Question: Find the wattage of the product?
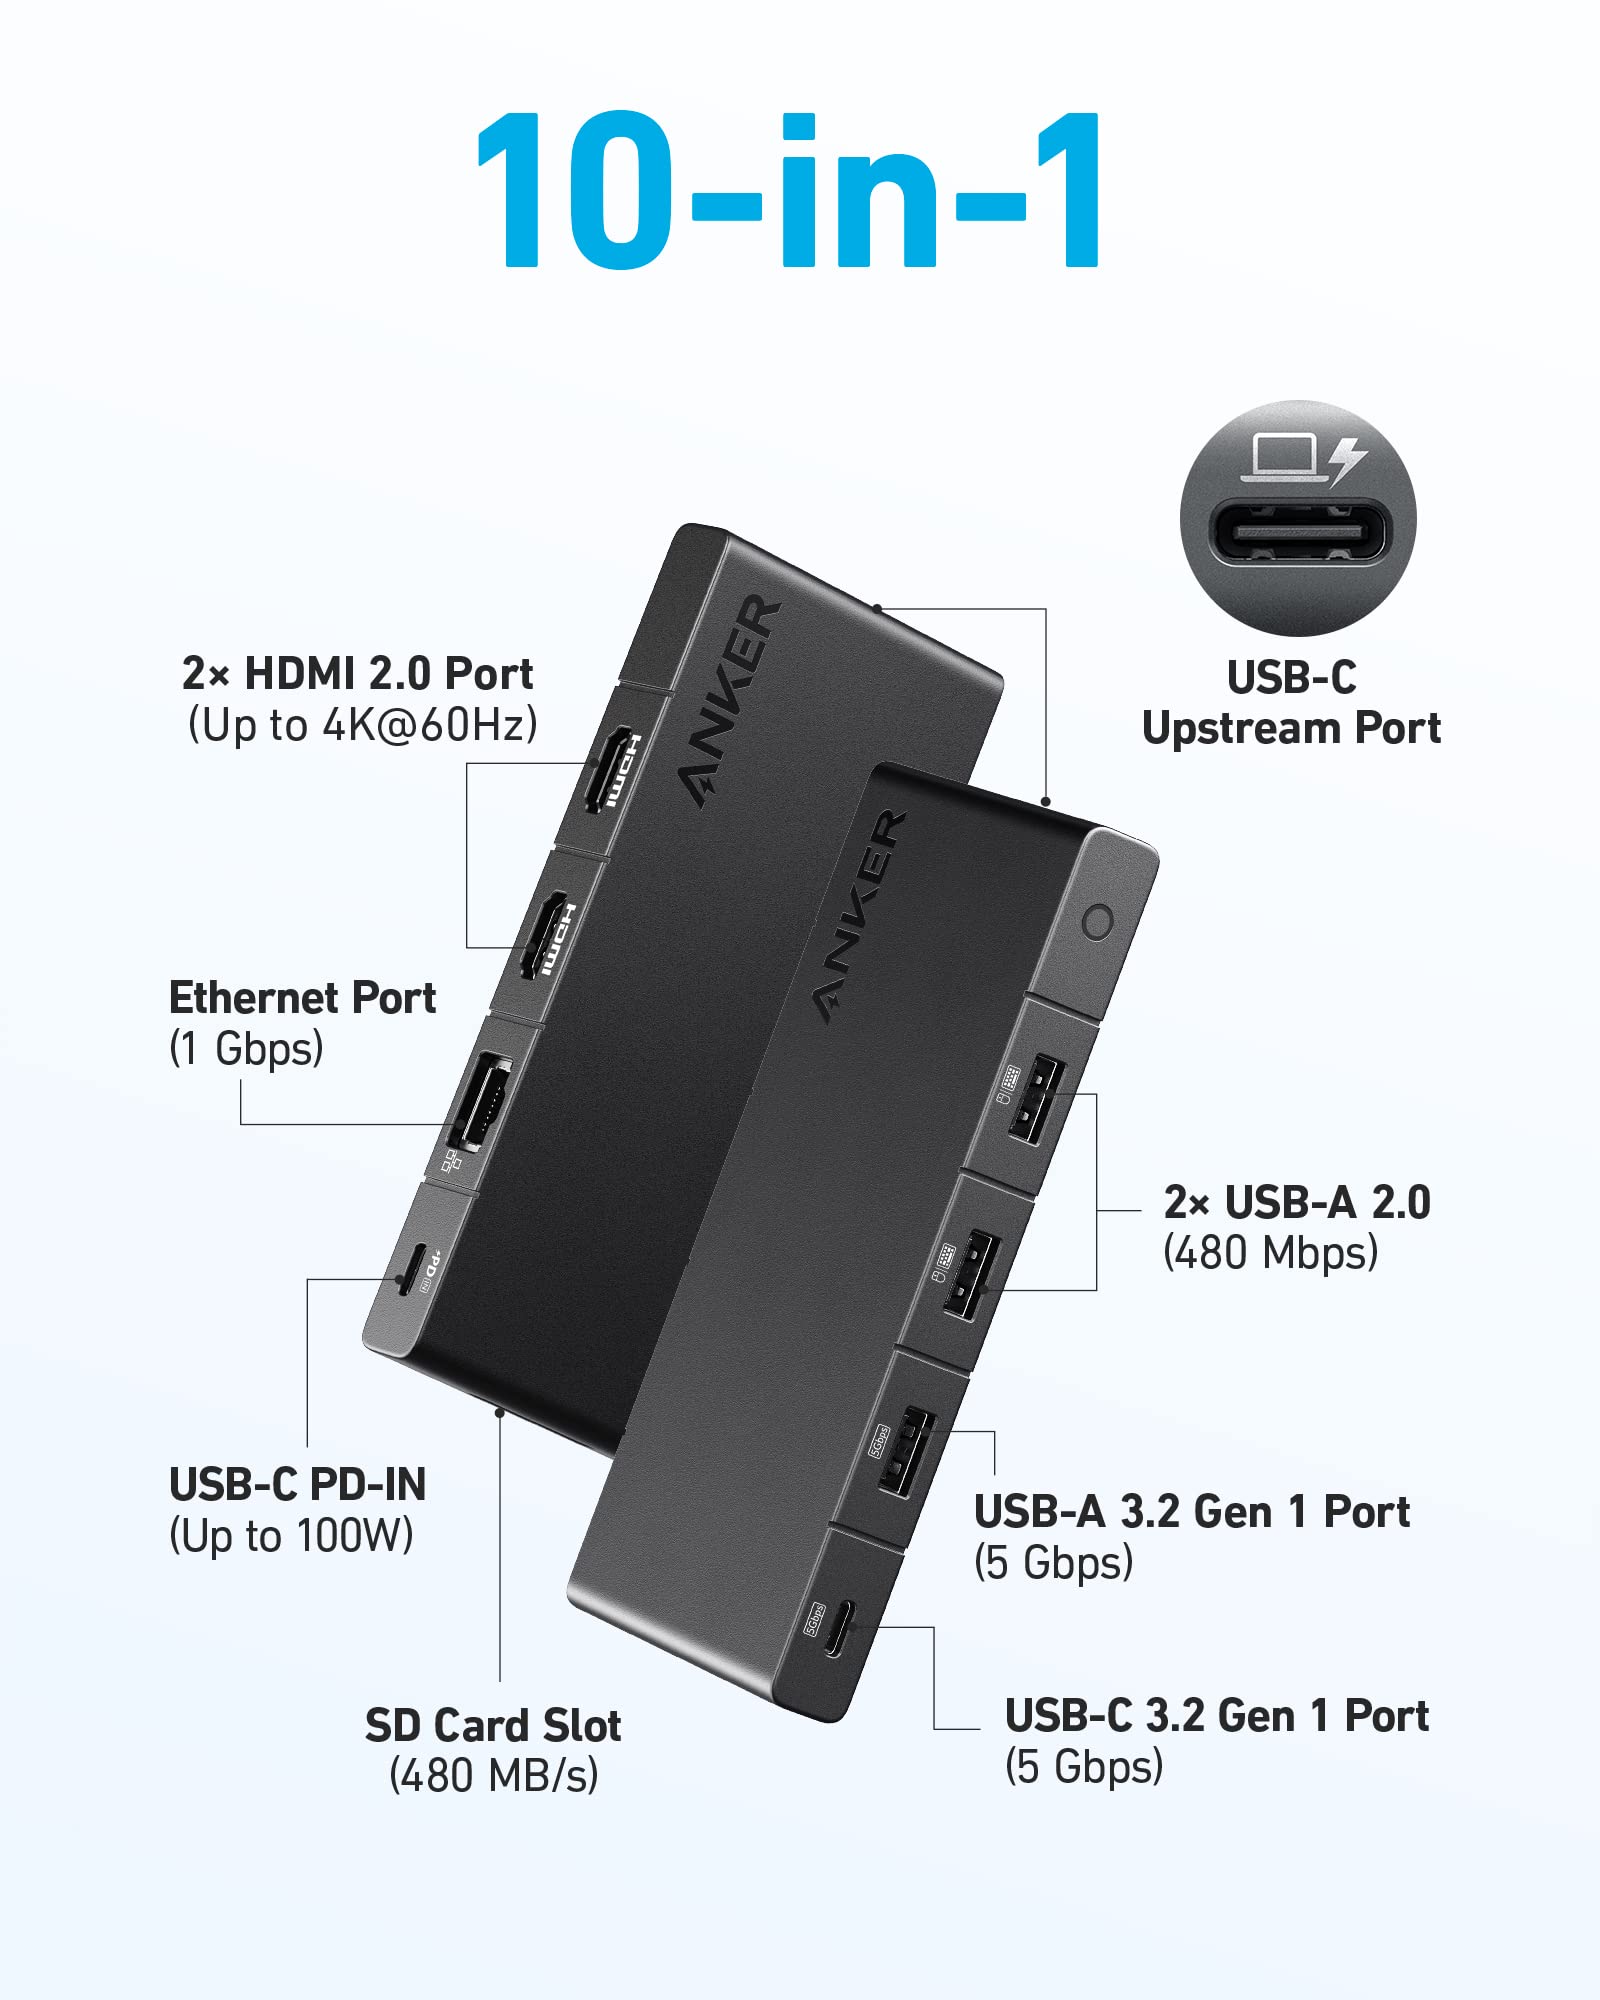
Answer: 100.0 watt